Shaun Dimech

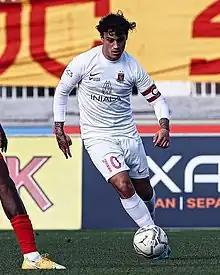
Dimech playing for Valletta in 2023

Shaun Dimech (born 8 August 2001) is a Maltese footballer who plays as a midfielder for Birkirkara and the Malta national team.